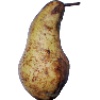
Label: pear_abate